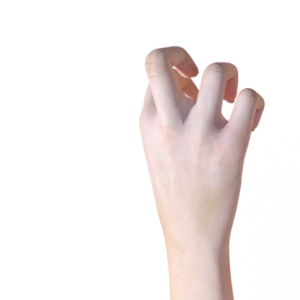
Label: rock